Joseph Stilwell

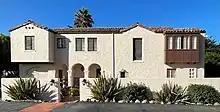
the General Joseph Stilwell House in Carmel Point.

The General Joseph Stilwell House was built between 1933 and 1934, located at 26218 Inspiration Avenue, in Carmel Point, at the southern city limits of Carmel-by-the-Sea, California. The large, two-story Spanish Eclectic-style house remains a private residence. A commemorative stone plaque has been placed on the left-hand side of the house.